Communist Party of Nepal (Unified Marxist–Leninist)

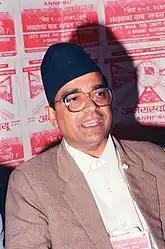
1st General Secretary of CPN (UML), Madan Bhandari

On 8 March 2021, the Supreme Court ruled that the name Nepal Communist Party belonged to the minor party led by Rishiram Kattel and the merger of the two parties was voided. The following day, the Election Commission formally split the party and the CPN (UML) was revived. Four members of the House of Representatives and one member of the National Assembly for CPN (Maoist Centre) also defected to CPN (UML) during the split but were dismissed as parliamentarians following their defection. KP Sharma Oli lost a no-confidence motion on 9 May 2021 but was reappointed as prime minister four days later after the opposition failed to prove a majority. Chief minister of Gandaki, Prithvi Subba Gurung, resigned before a no-confidence motion and chief Minister of Lumbini, Shankar Pokharel, also lost a no-confidence motion but were similarly reappointed after the opposition failed to prove their majority.